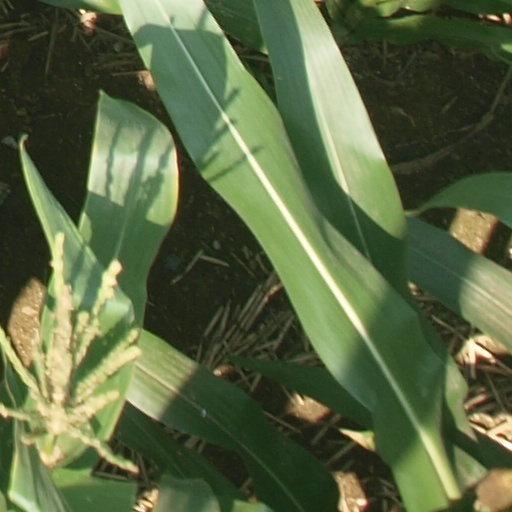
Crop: maize; corn